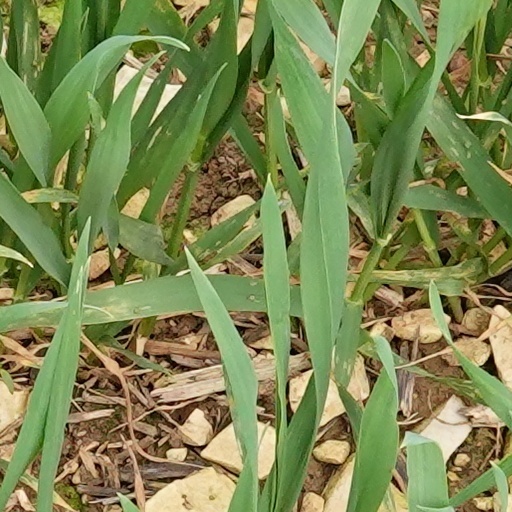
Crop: wheat